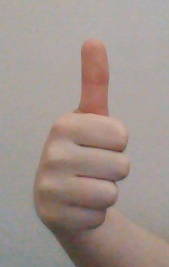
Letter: aleff